Nodar Kumaritashvili

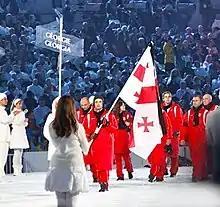
Georgian athletes during the opening ceremony

Later, during the opening ceremonies, a moment of silence was held to honour Kumaritashvili's memory, and both the Canadian and Olympic flags were lowered to half-mast. Fellow teammate and luger Levan Gureshidze, who was to compete with Kumaritashvili, withdrew after the crash, telling teammates that he "couldn't go on", and went home to attend the funeral. The lugers who stayed to compete all wore a black stripe on their helmets in honour of Kumaritashvili.